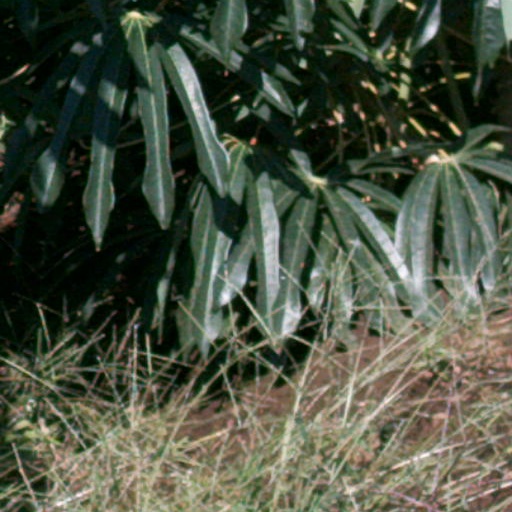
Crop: cassava